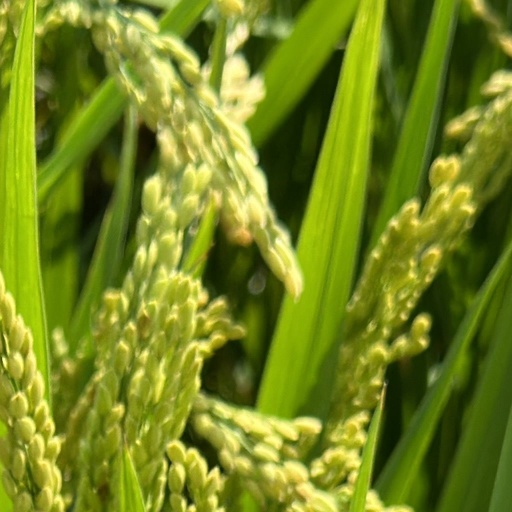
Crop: rice